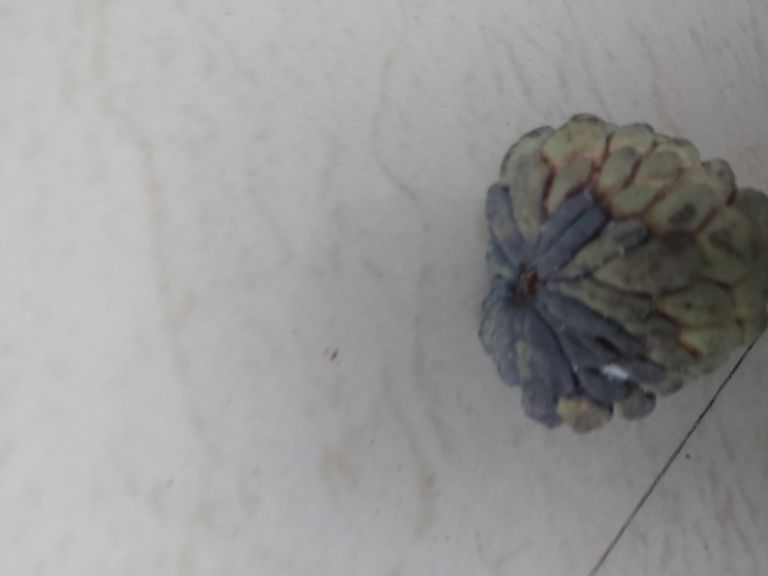
Disease label: Blank Canker